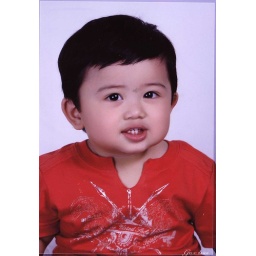
one year old baby in a red shirt and jeans by baby guess. sandals by florsheim